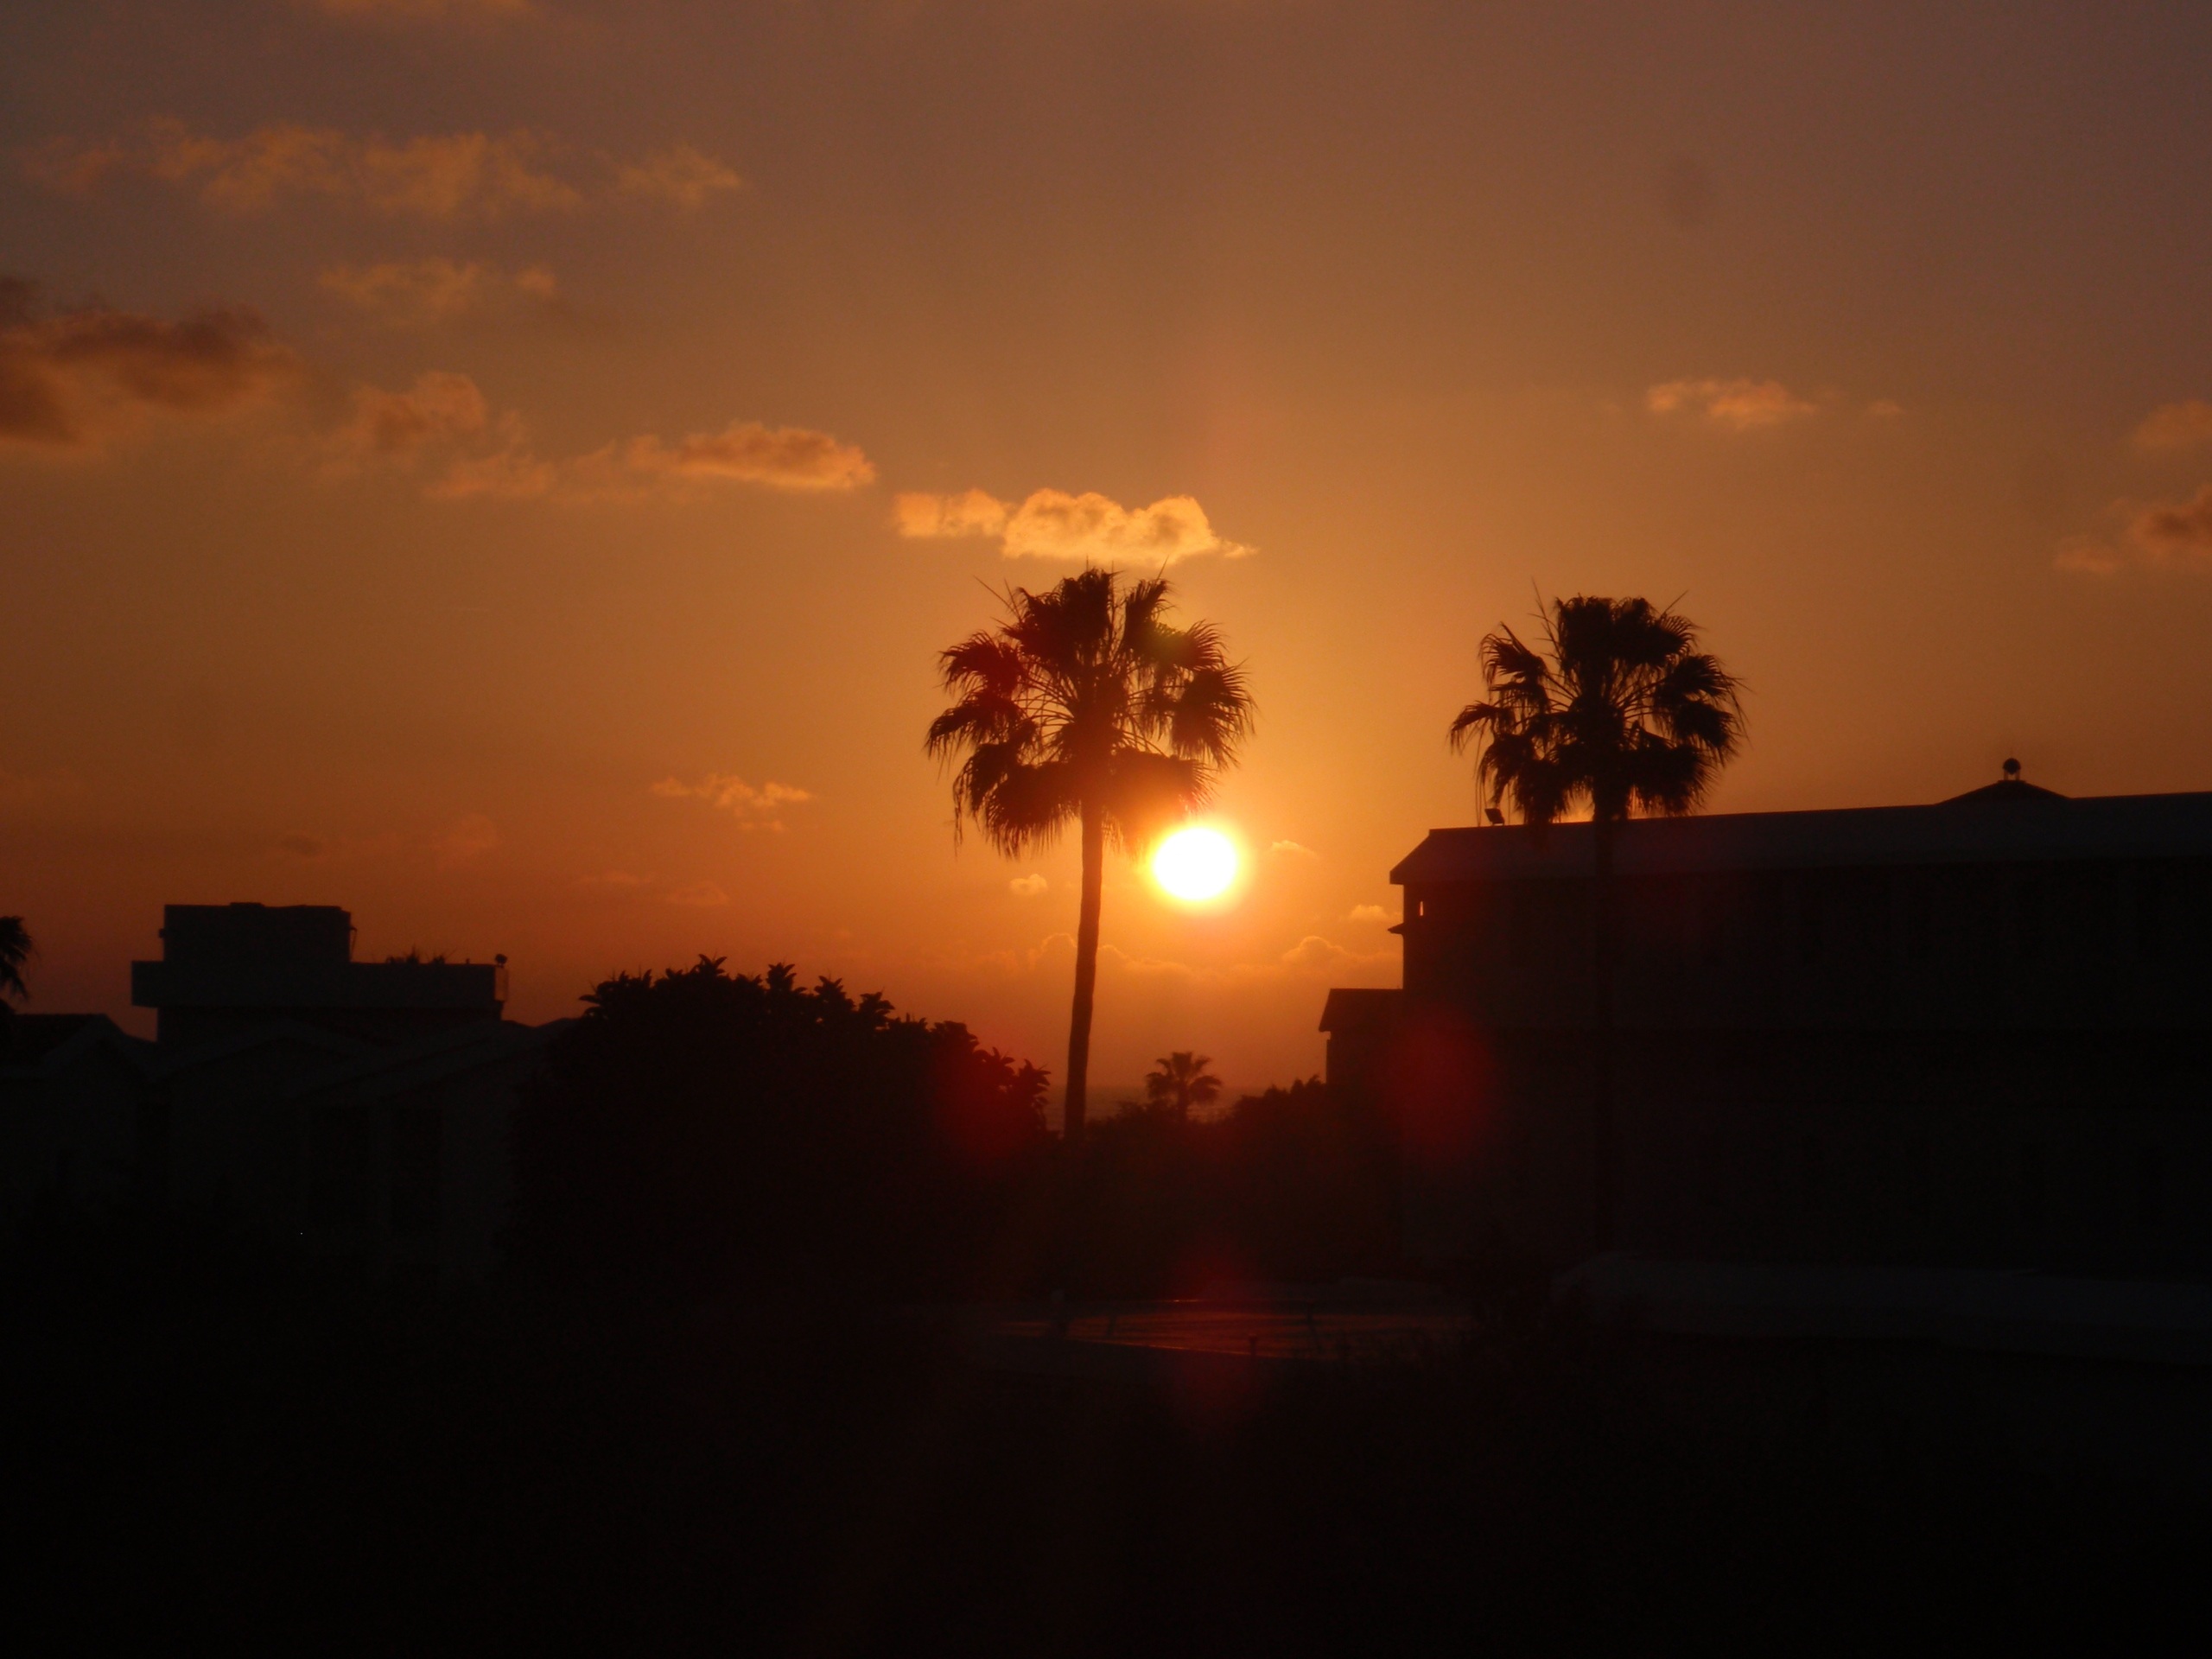
landscape, nature, horizon, cloud, sky, sun, sunrise, sunset, sunlight, morning, dawn, atmosphere, summer, travel, dusk, love, evening, tropical, holiday, yellow, lifestyle, sunny, fun, happy, cyprus, afterglow, summer vacation, beach sunset, sunset beach, atmospheric phenomenon, red sky at morning